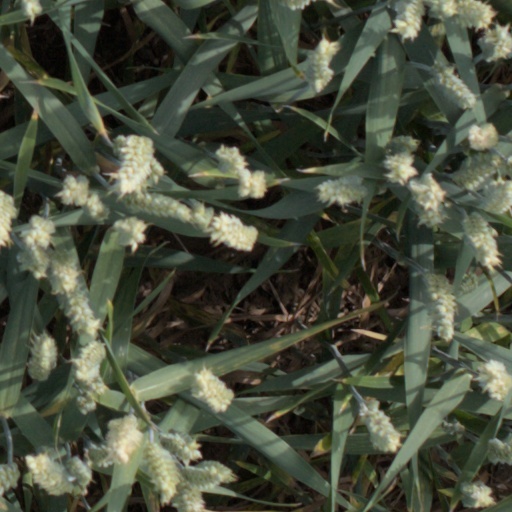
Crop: wheat